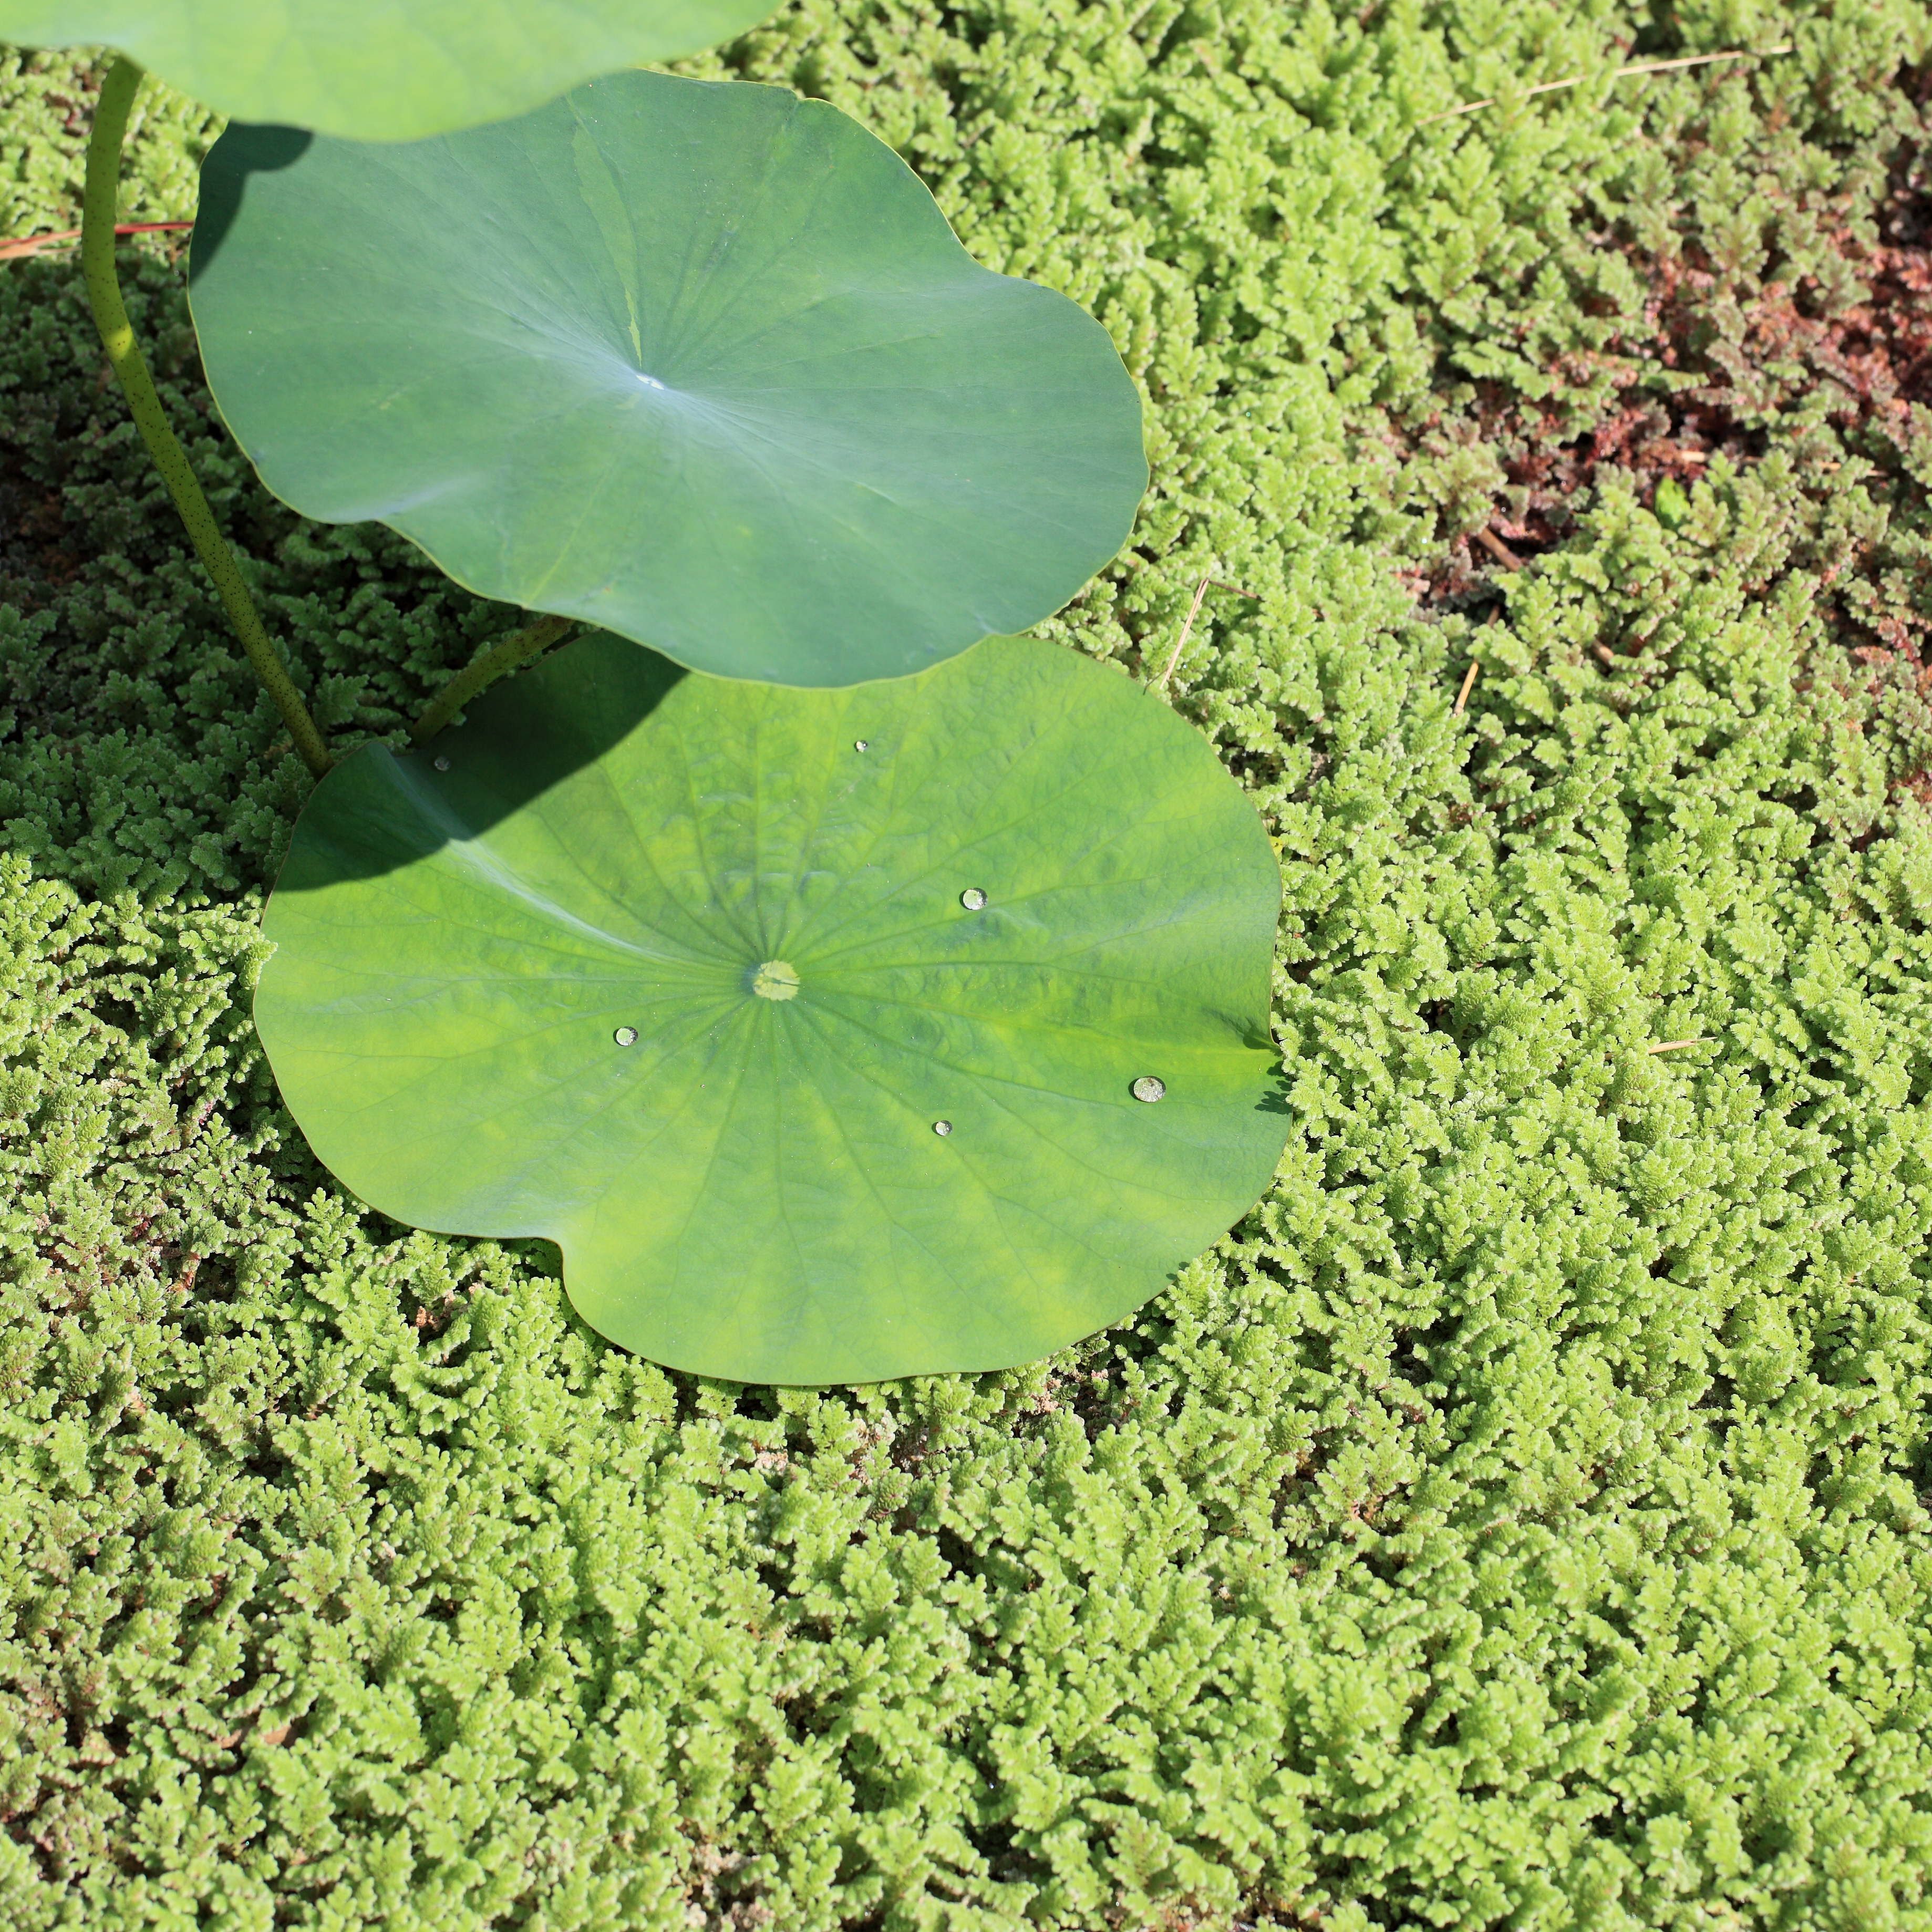
tree, plant, leaf, flower, green, high, botany, flora, vegetation, 5d, hires, markii, ecosystem, hi, res, resolution, flowering plant, annual plant, land plant